Jordan Rhodes

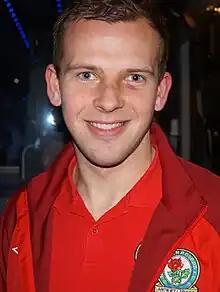
Rhodes in 2013

Jordan Luke Rhodes (born 5 February 1990) is a professional footballer who last played as a striker for Blackpool. Born in England, he represented the Scotland national team.